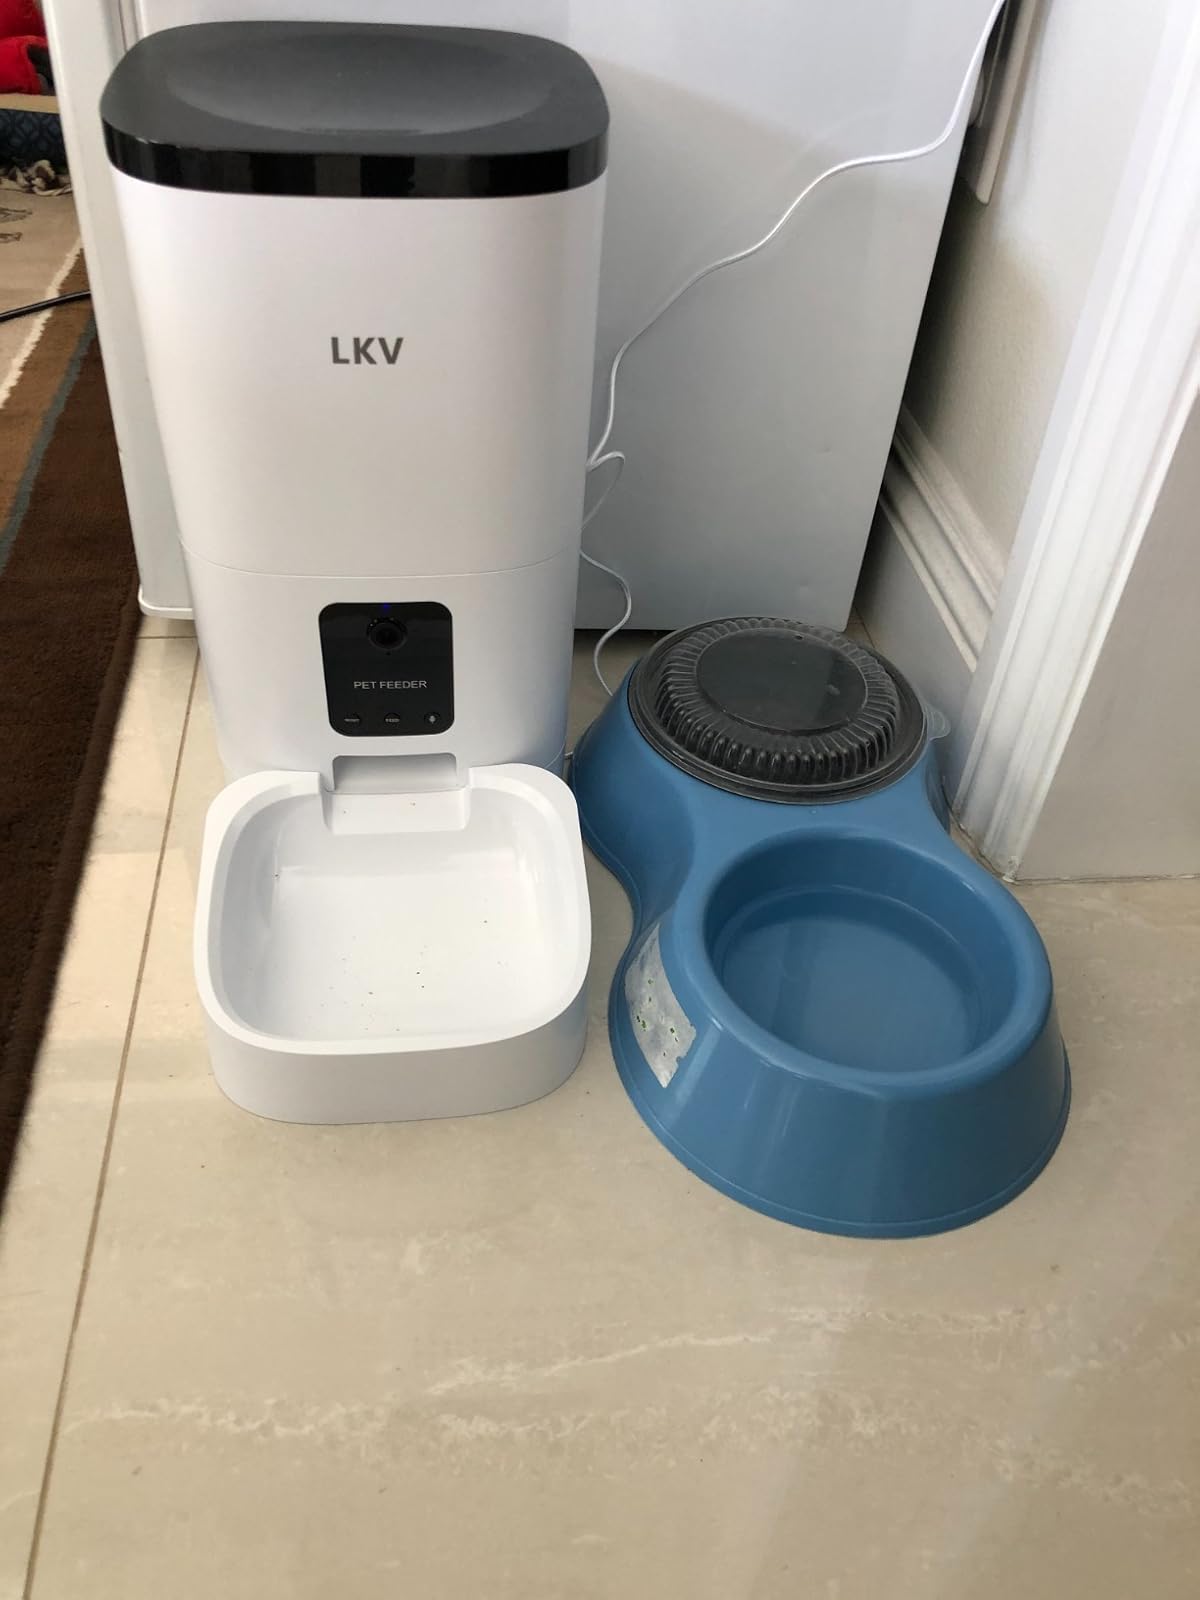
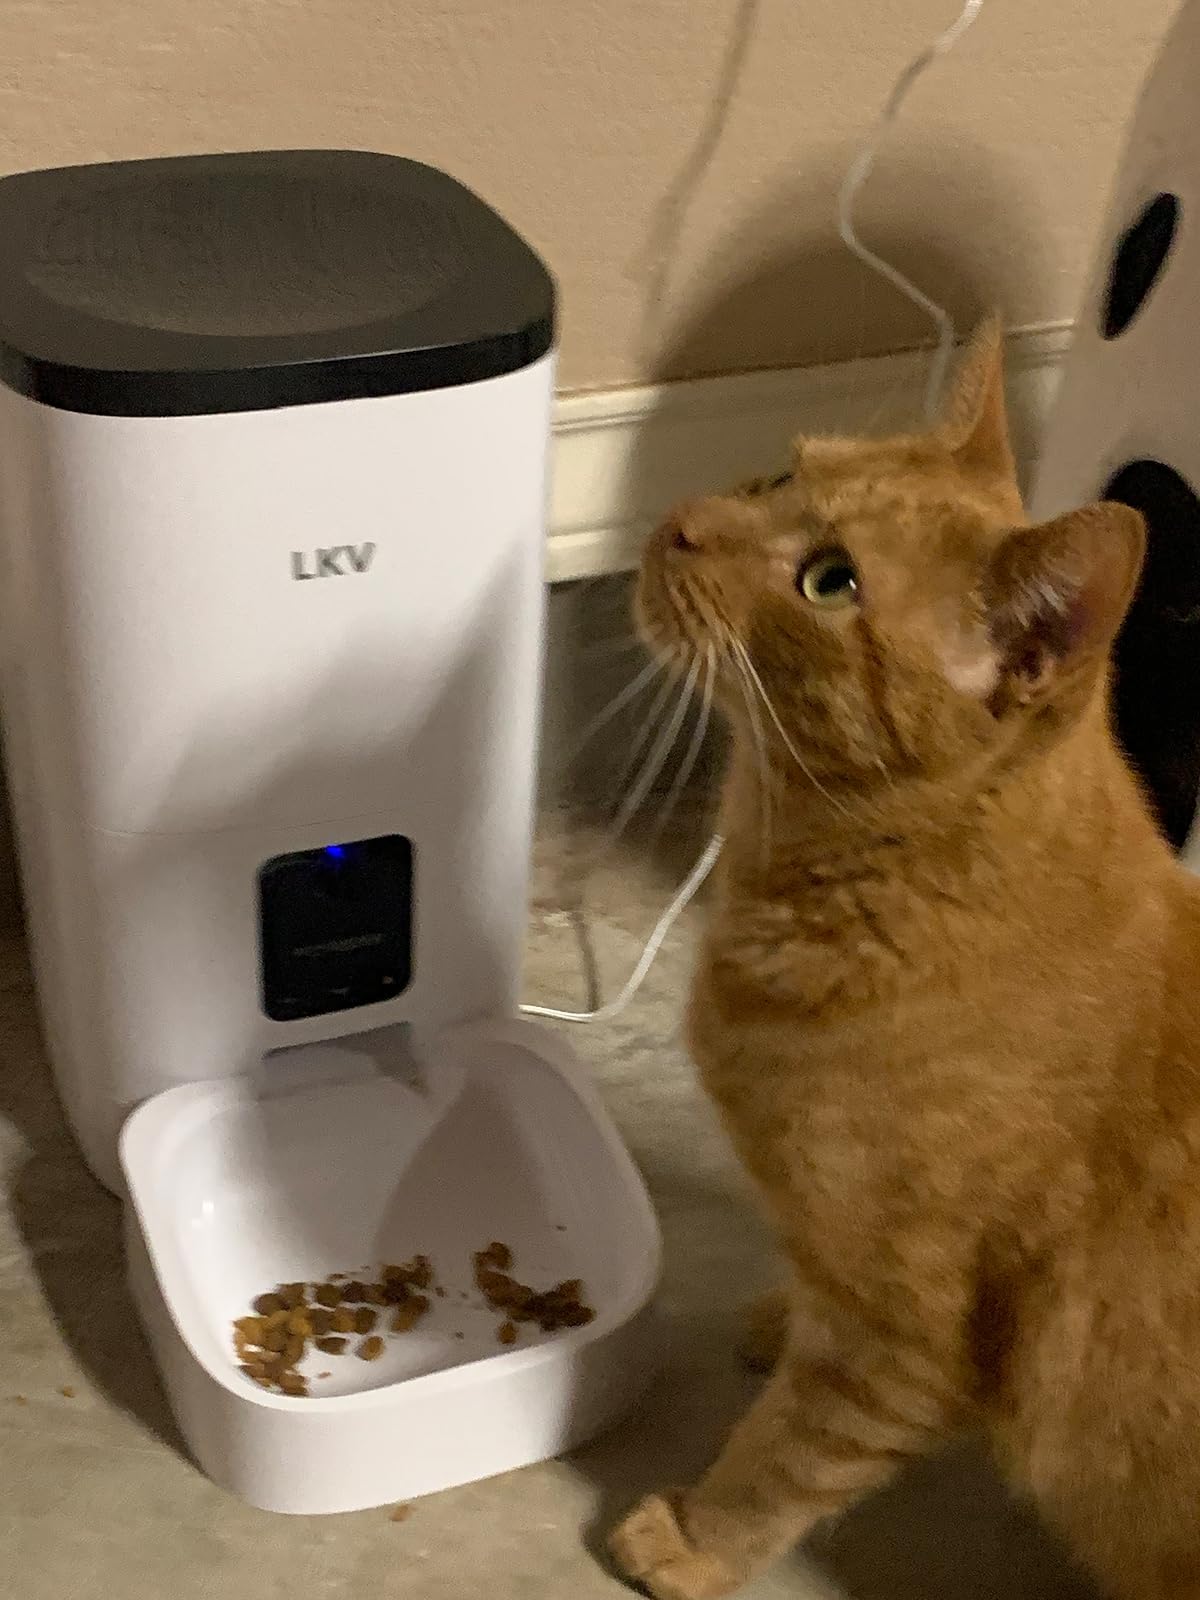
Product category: items_feeder
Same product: yes